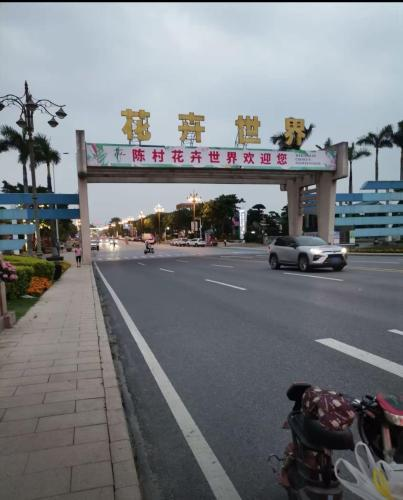
地标名称：佛山陈村花卉世界会展中心
所在城市：佛山市·顺德区